Sebastian Andersson

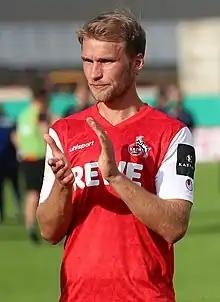
Andersson with 1. FC Köln in 2021

Martin Sebastian Andersson (born 15 July 1991) is a Swedish former professional footballer who played as a striker.